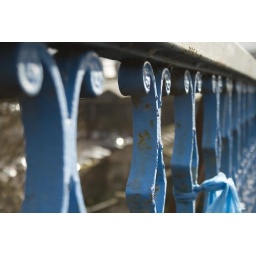
A bridge near the train station in Cork